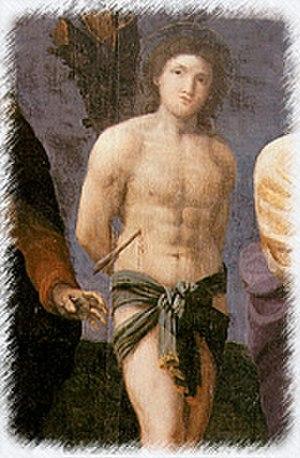
Vincenzo Ansaloni né à Bologne, est un peintre italien à thème religieux actif vers 1615.